South Africa

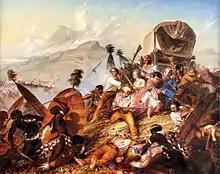
Depiction of a Zulu attack on a Boer camp in February 1838

In 1595, the Dutch made their first contact with the coast of Southern Africa. With Portugal's maritime power declining in the early 17th century, English and Dutch merchants competed to dislodge Portugal's lucrative monopoly on the spice trade. British East India Company representatives sporadically called at the cape in search of provisions from as early as 1601 but later came to favour Ascension Island and Saint Helena as ports of refuge. Dutch interest was aroused after 1647, when two employees of the Dutch East India Company were shipwrecked at the cape for several months. The sailors were able to survive by obtaining fresh water and meat from the natives. They also sowed vegetables in the fertile soil. Upon their return to Holland, they reported favourably on the cape's potential as a "warehouse and garden" for provisions to stock passing ships for long voyages.